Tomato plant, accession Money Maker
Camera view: tilt-top (135 deg); turntable rotation: 120 degrees
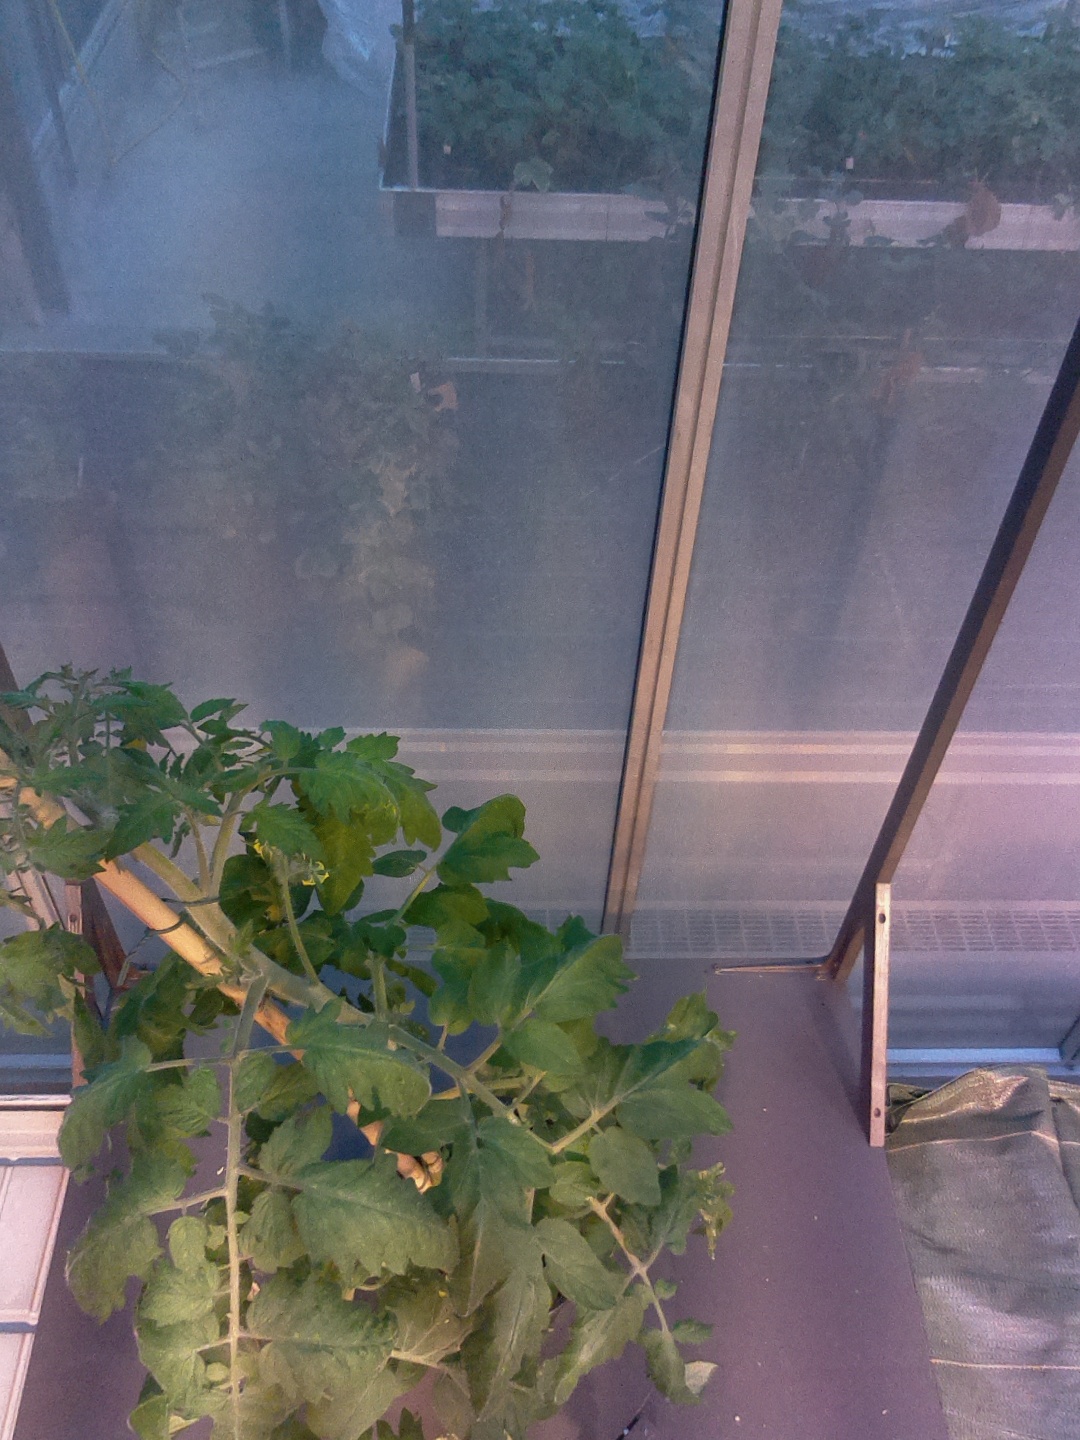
BBCH growth stage 70: Fruits at the main stem or branches visibles